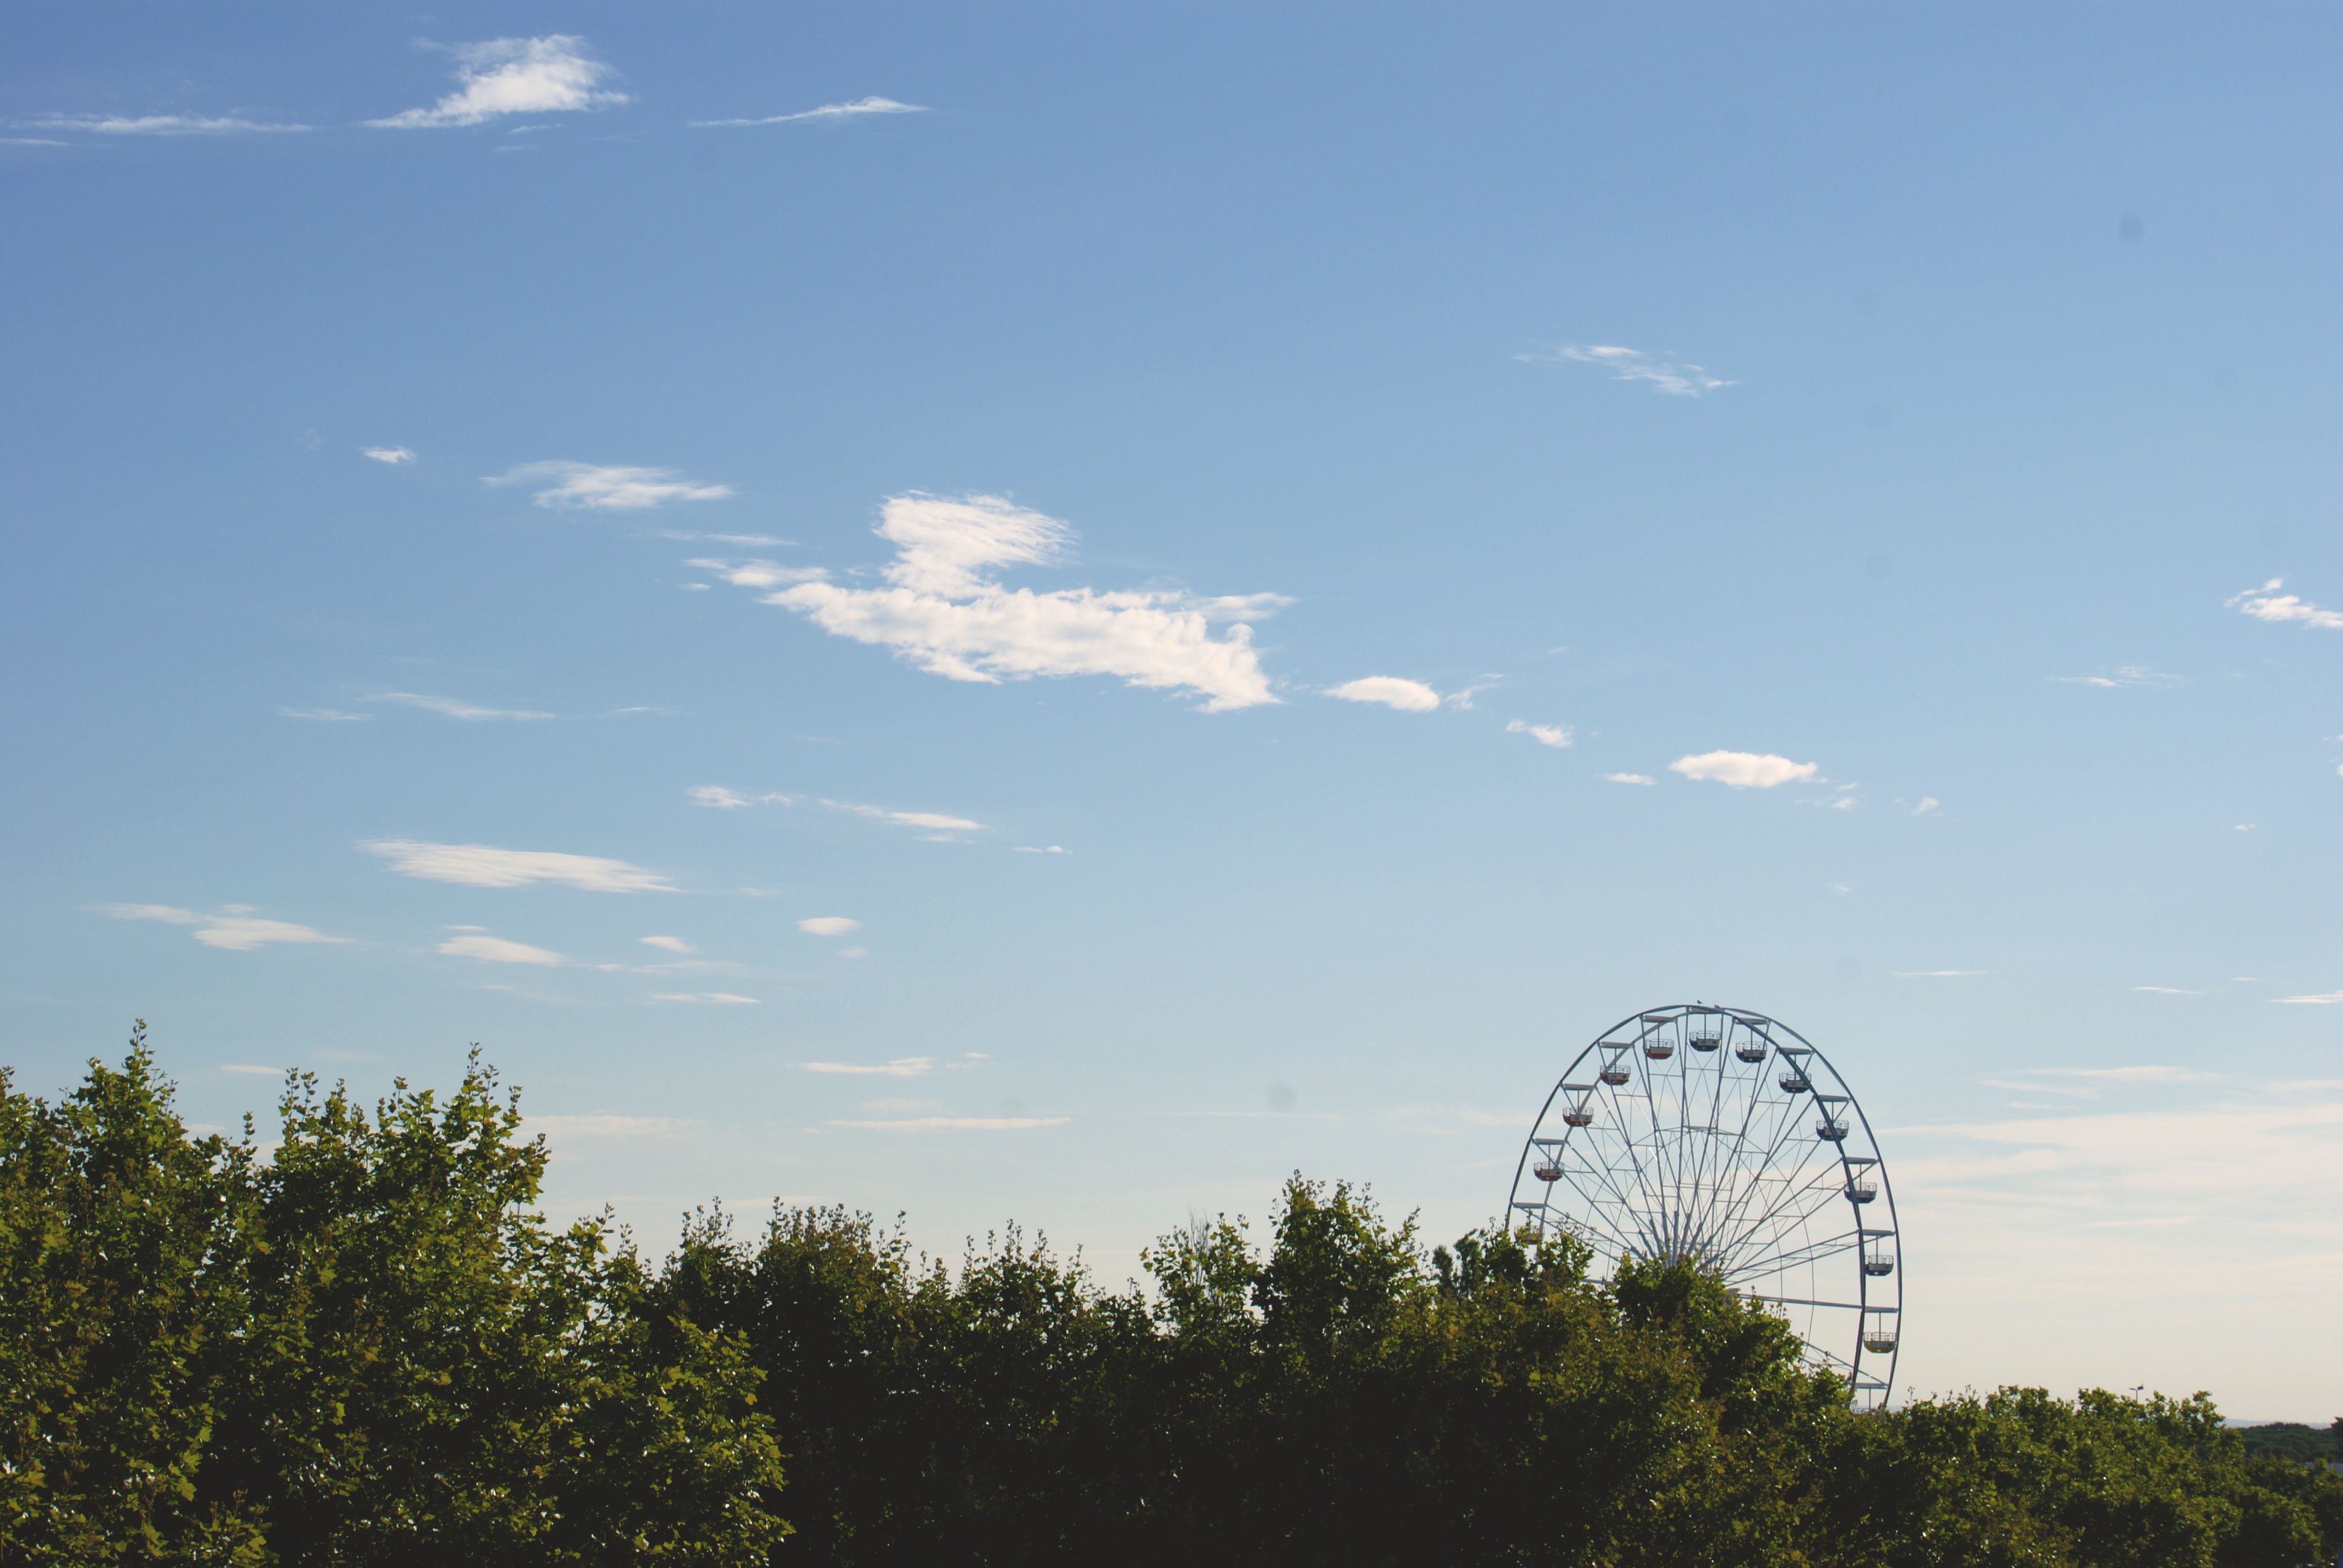
horizon, cloud, sky, sunlight, hill, wind, meteorological phenomenon, atmosphere of earth